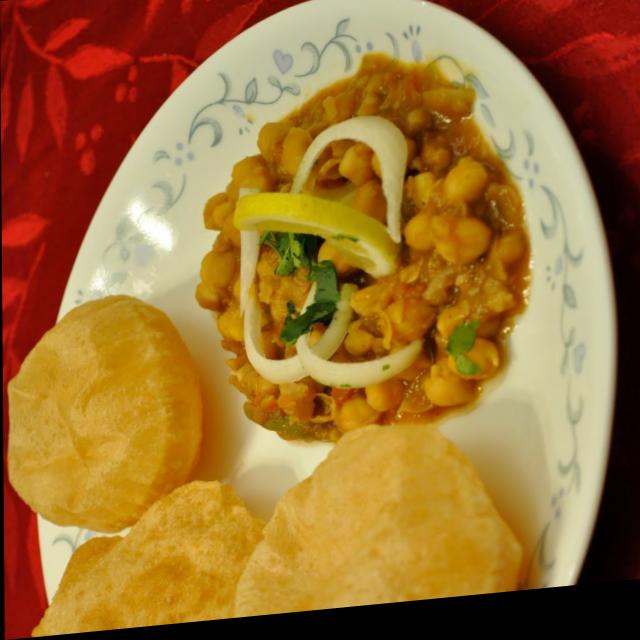
Dish: chole